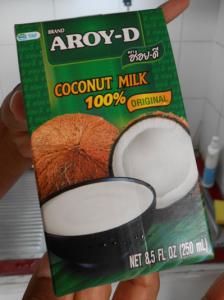
Waste category: cardboard